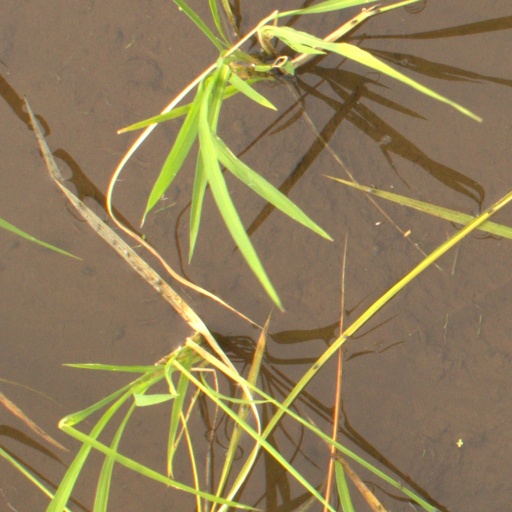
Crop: rice